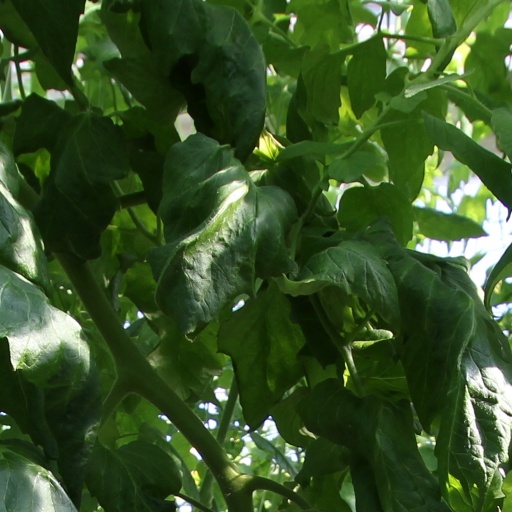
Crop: tomato